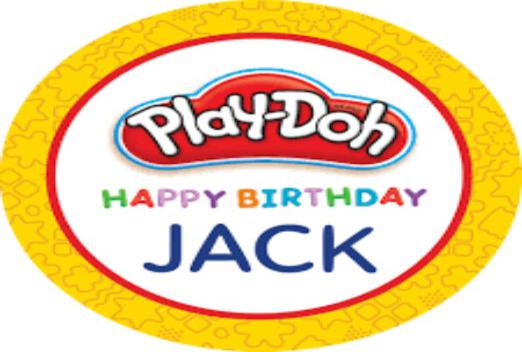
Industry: Leisure